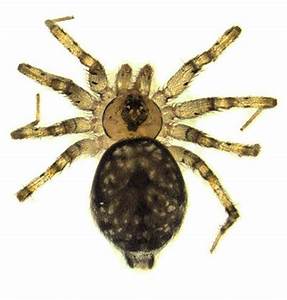
Label: ragno